Single-use medical devices

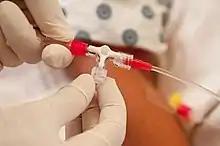
One of Elcam Medical's single-use disposable device, labelled as their "Stopcock".

There are many manufacturing companies that produce and reprocess single use medical devices safe and efficiently.